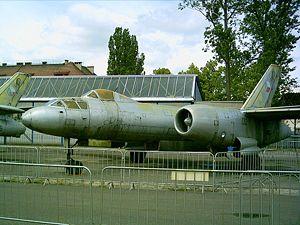
L'Iliouchine Il-28 est le premier bombardier à réaction construit en grande série par l'URSS. Il a fait son premier vol en 1948 et a été construit à plusieurs milliers d'exemplaires, utilisés par une vingtaine de pays différents.